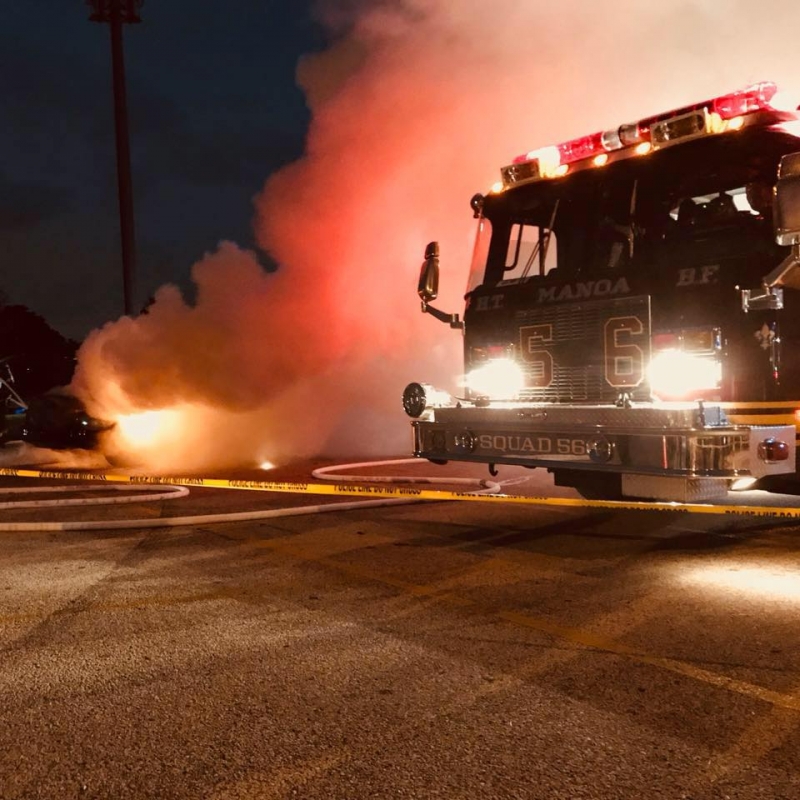
Label: urban_fire